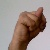
The image shows a hand gesture representing the letter 'N' in Indian Sign Language.